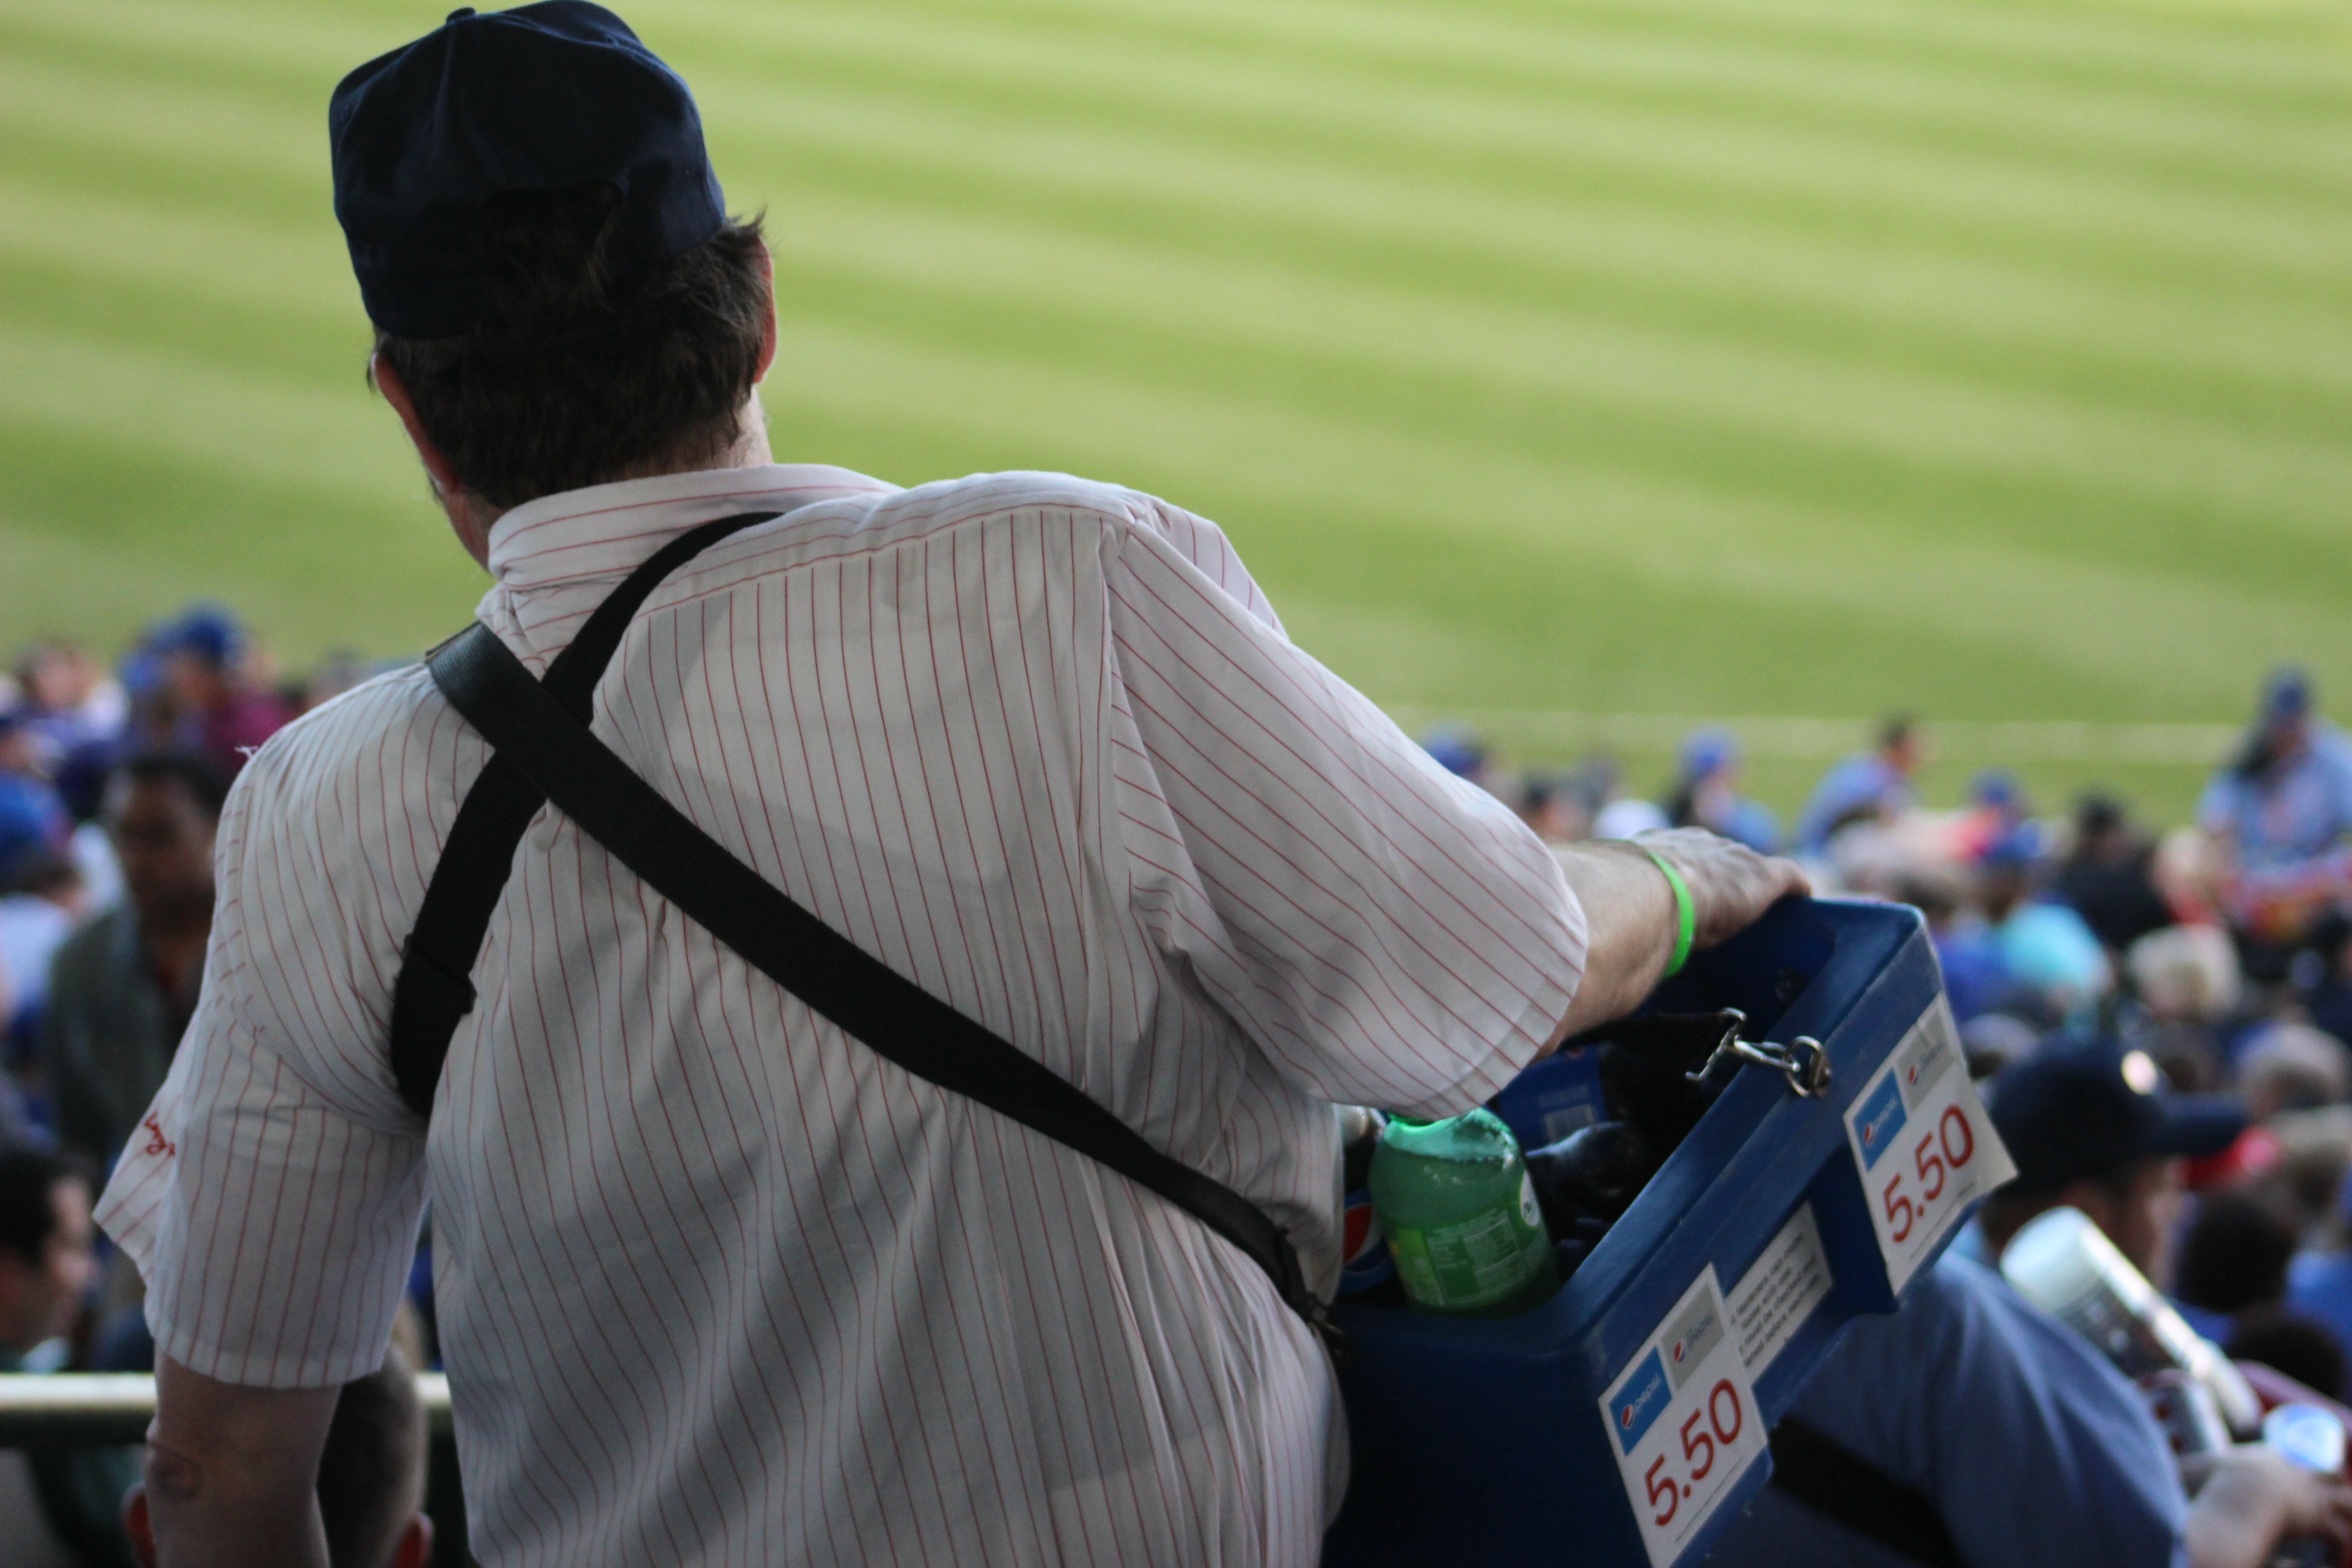
crowd, sports, jockey, championship